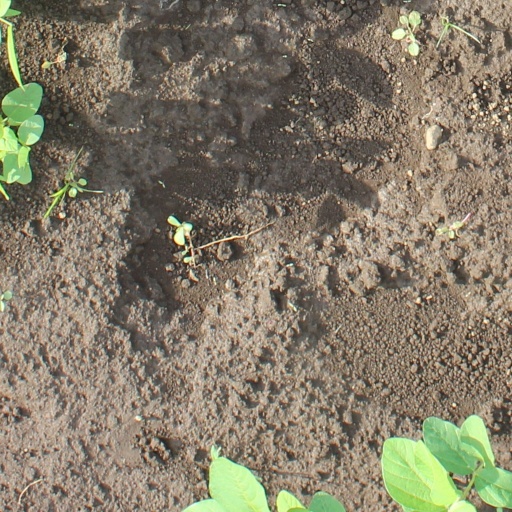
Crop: soybean